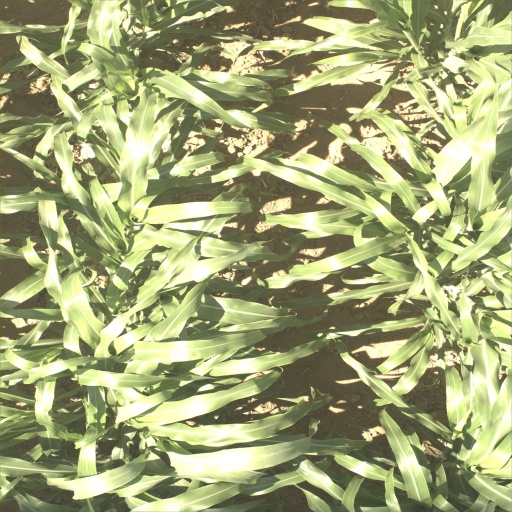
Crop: sorghum